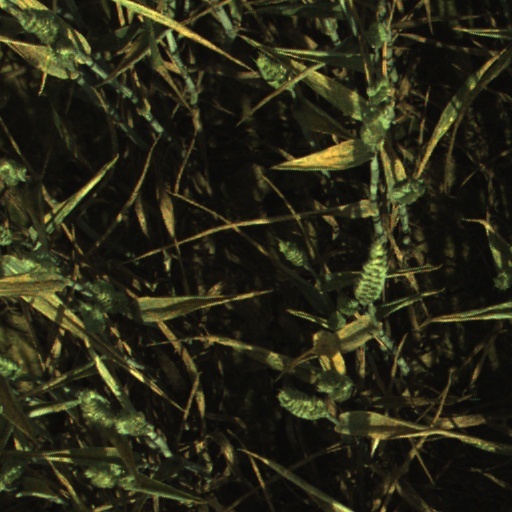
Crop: wheat